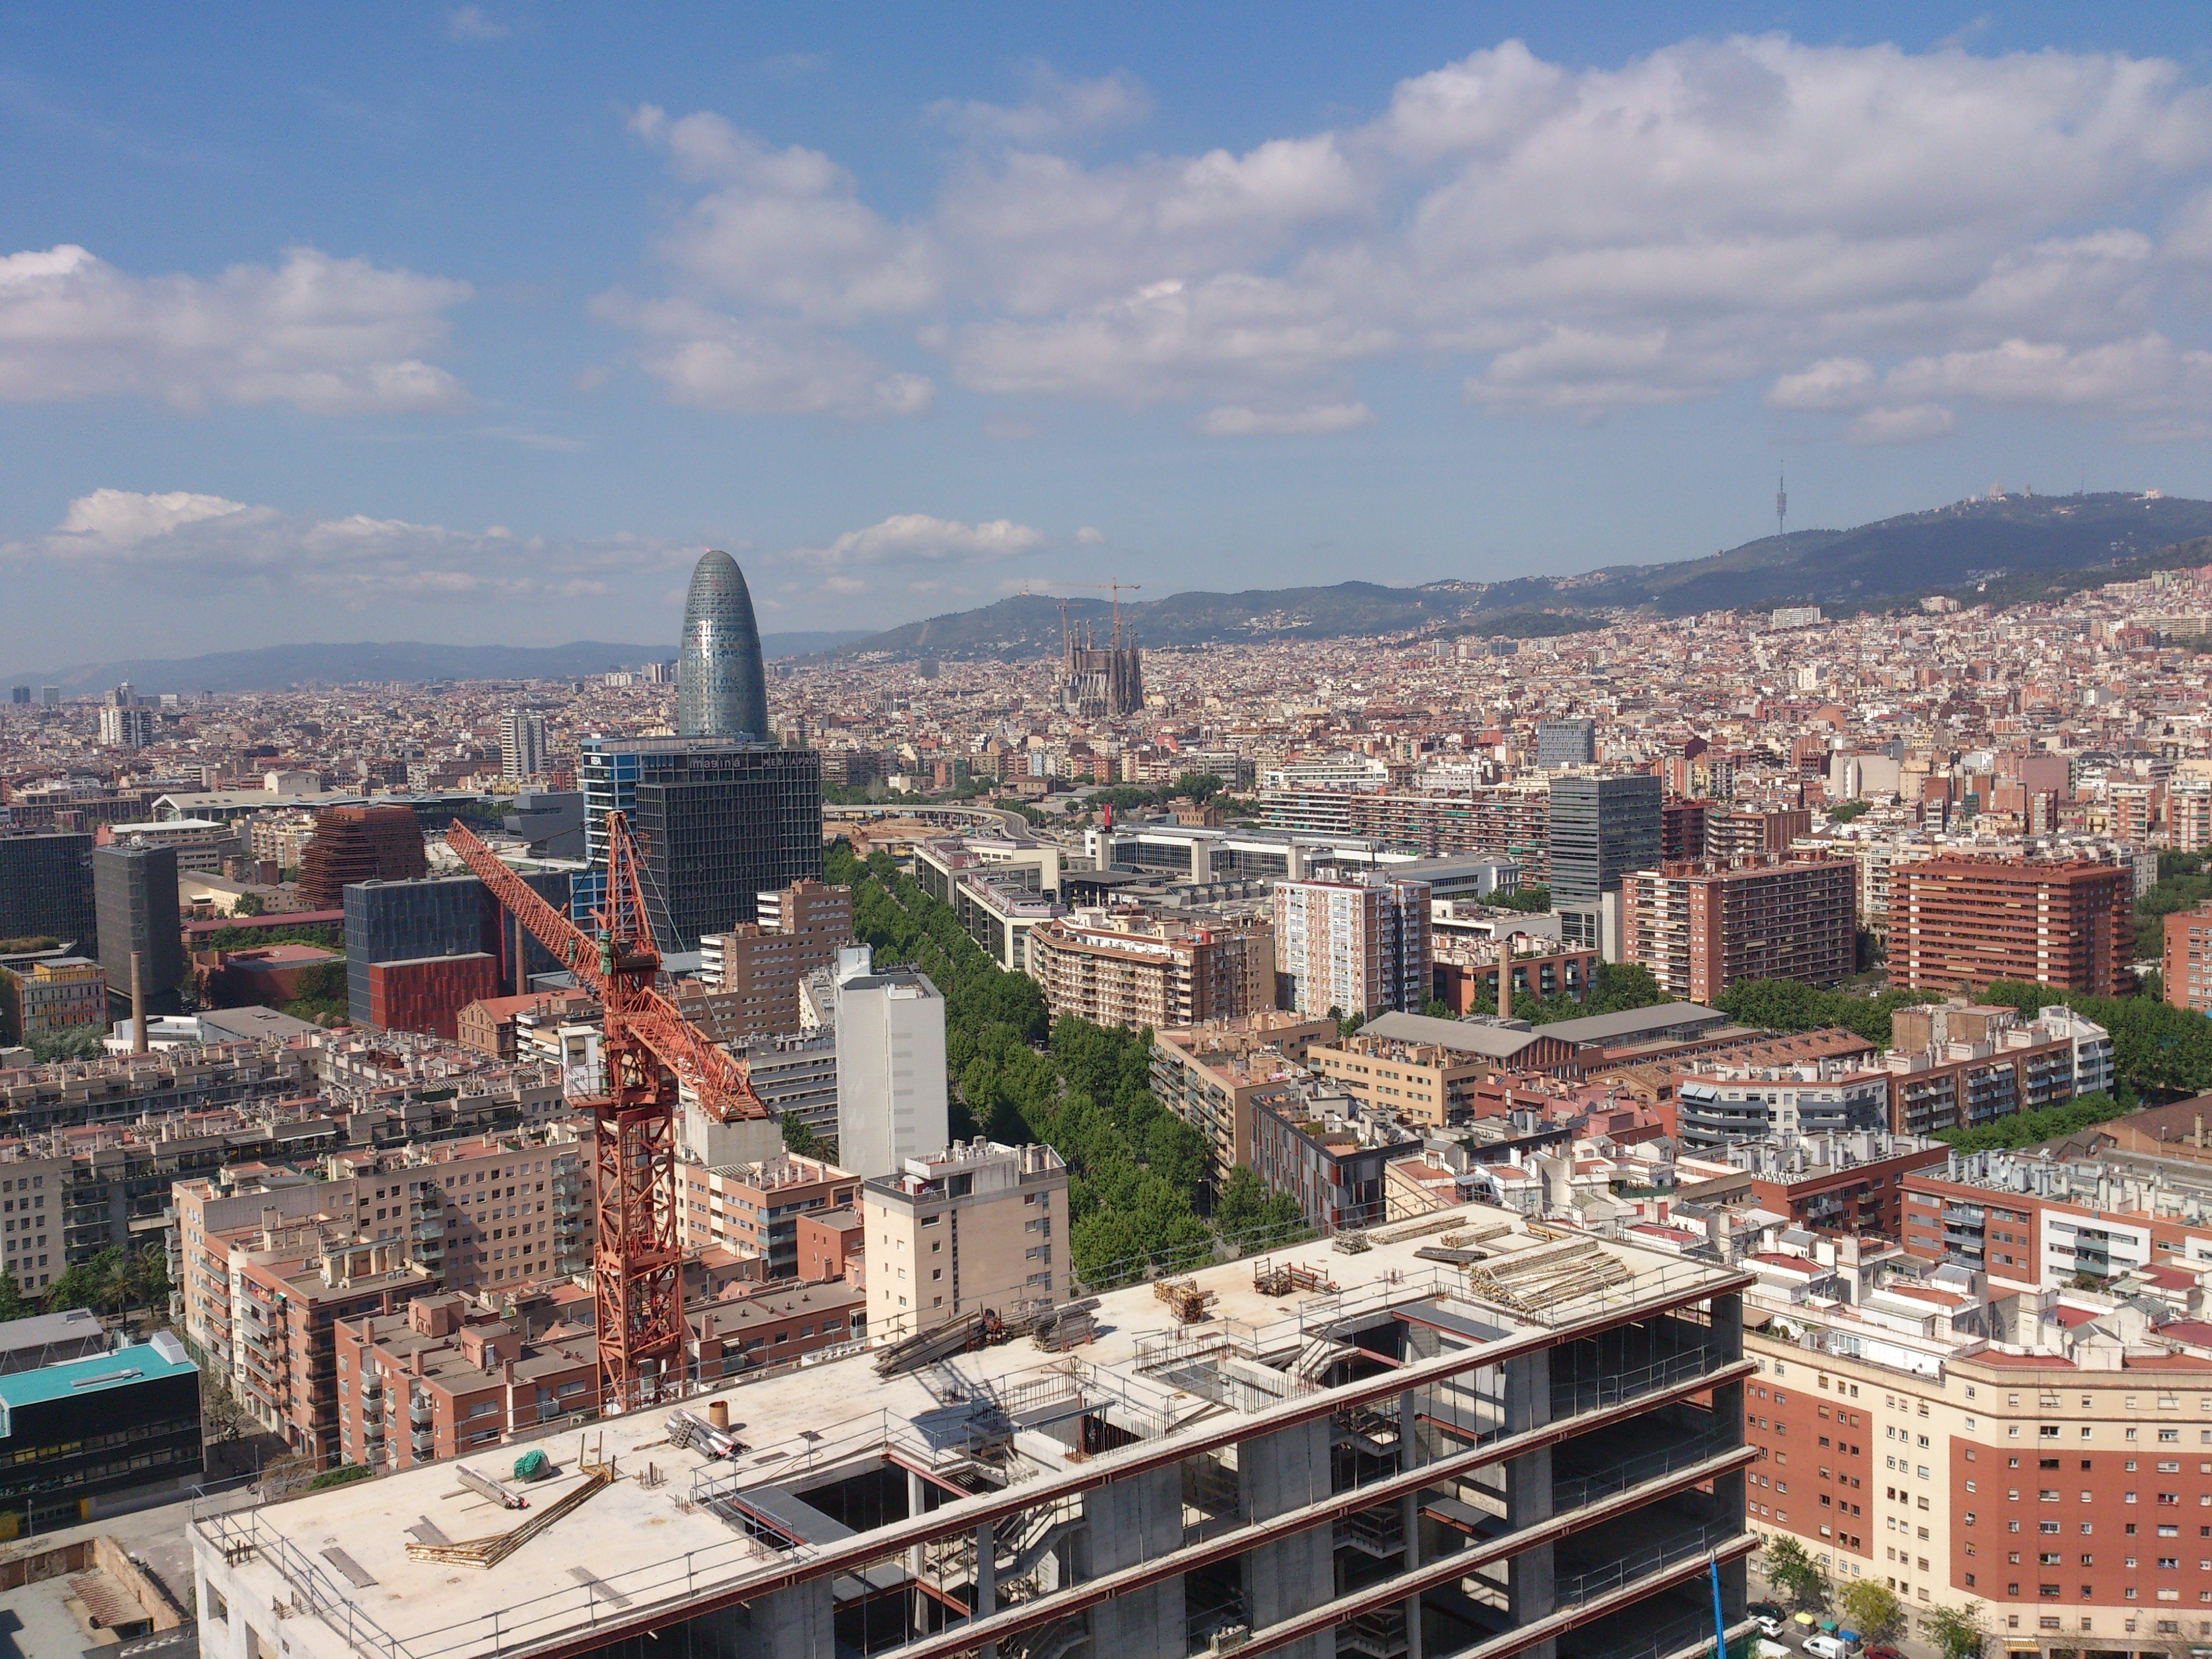
skyline, town, city, skyscraper, urban, cityscape, panorama, downtown, construction, landmark, barcelona, buildings, metropolis, neighbourhood, bird's eye view, aerial photography, urban area, residential area, geographical feature, human settlement, metropolitan area